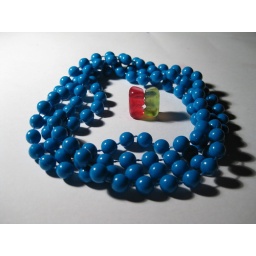
to haribo golden bears surrounded by a blue beads from camden